Busch Gardens Tampa Bay

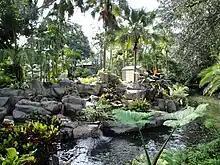
The bird gardens of Busch Gardens

The Wild Animal Kingdom, representing the African veldt, was completed in 1965, in addition to a clock tower built adjacent to the Old Swiss House. The African veldt contained a variety of animals mostly imported from Africa, including cheetahs, chimpanzees, elephants, gorillas, lions, and rhinos with habitats faithfully recreated by the park. By November, Anheuser-Busch acquired land east of its existing property for a potential expansion of Busch Gardens or its brewery. The gardens and brewery encompassed around , with the total acreage owned by the brewer amounting to around .